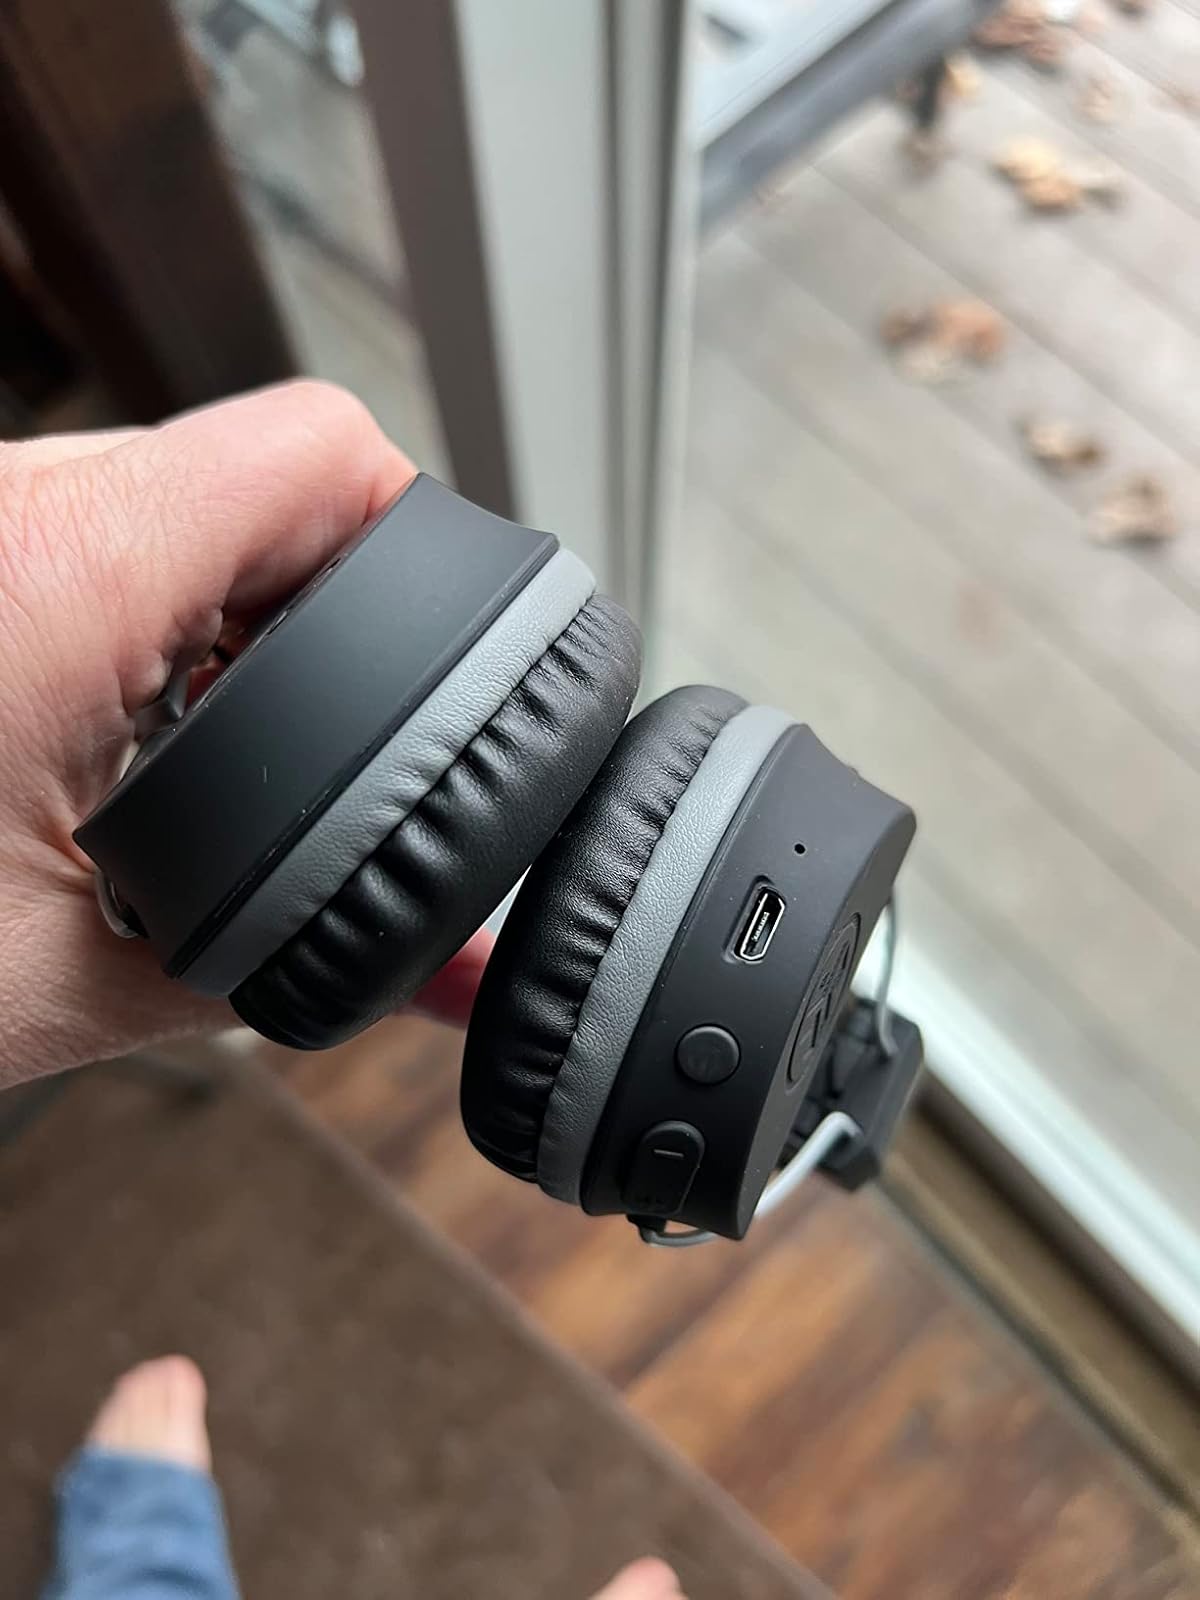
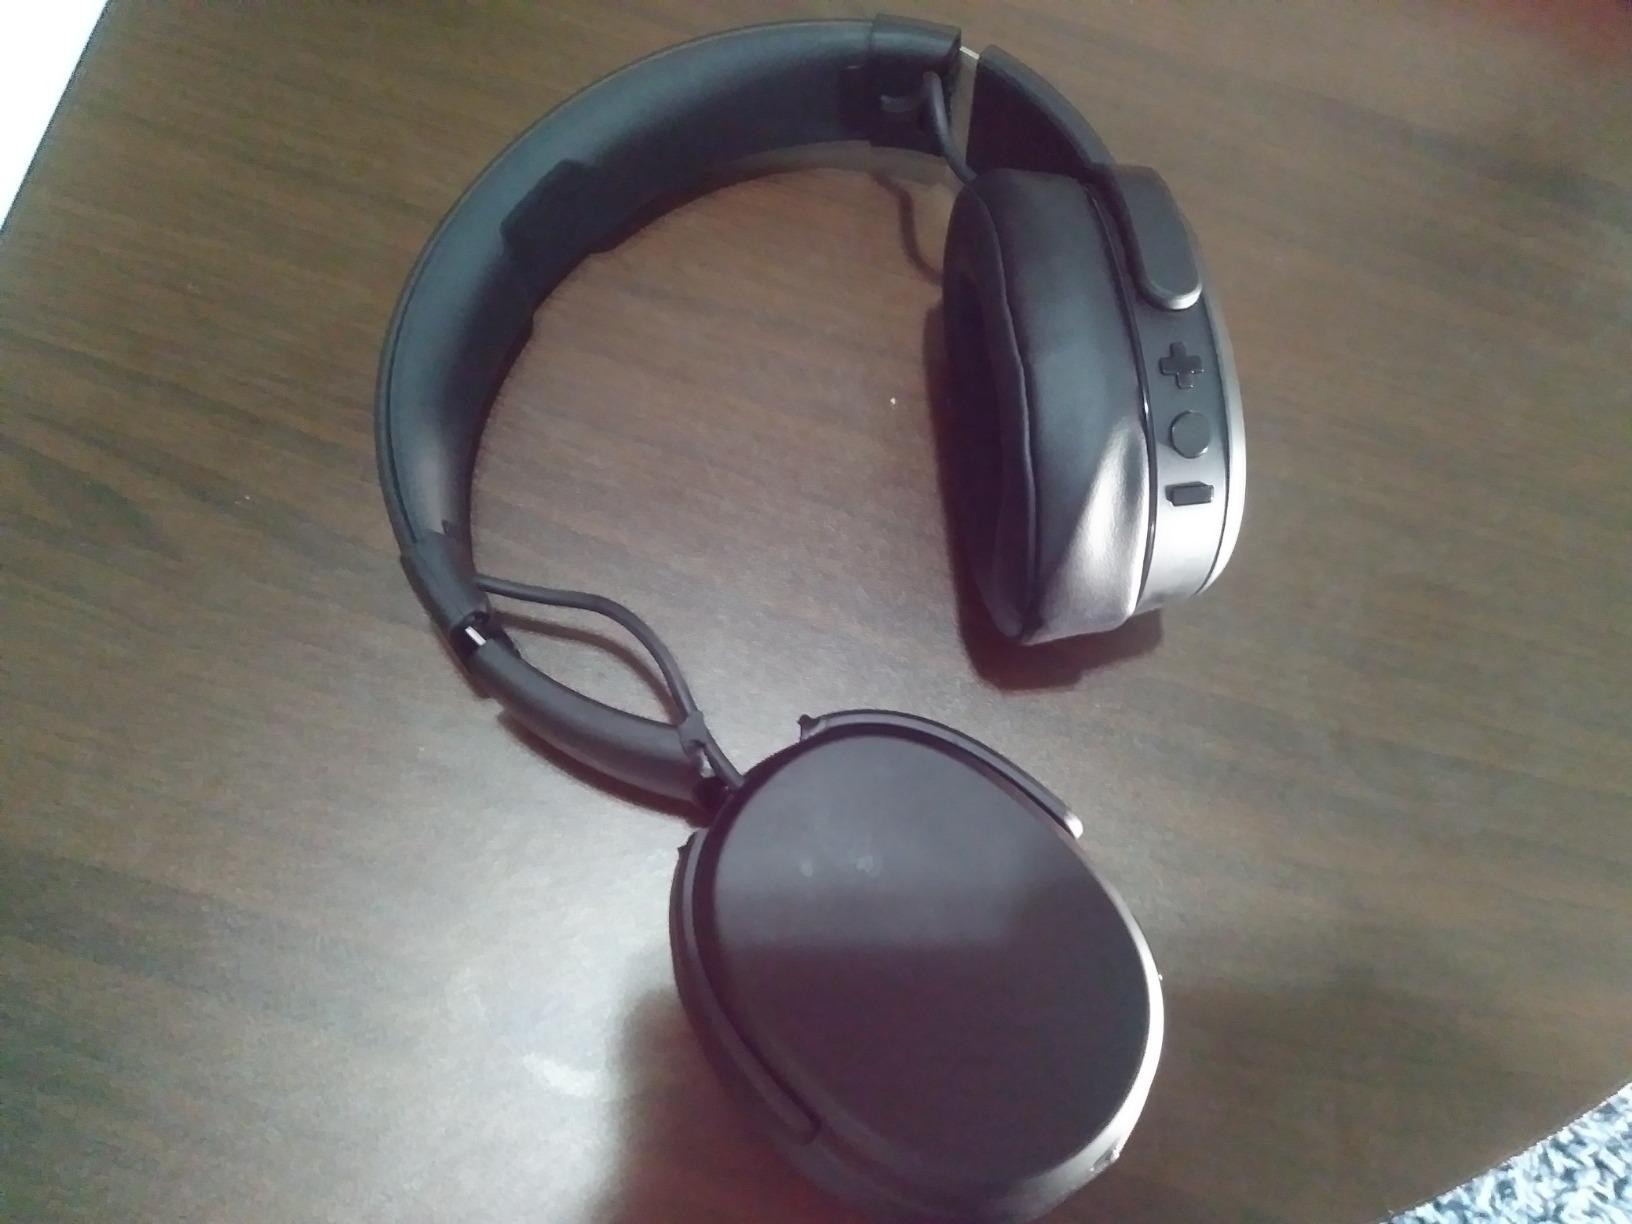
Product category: headphones
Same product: no